Traditional Chinese medicine

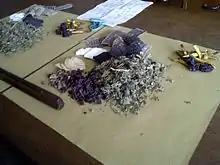
The Chinese traditional medicine at a Chinese traditional medicine shop at Jagalan Road, Surabaya, Indonesia

Cupping is a type of Chinese massage, consisting of placing several glass "cups" (open spheres) on the body. A match is lit and placed inside the cup and then removed before placing the cup against the skin. As the air in the cup is heated, it expands, and after placing in the skin, cools, creating lower pressure inside the cup that allows the cup to stick to the skin via suction. When combined with massage oil, the cups can be slid around the back, offering "reverse-pressure massage".